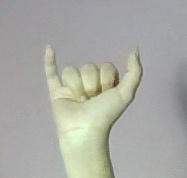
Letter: ya